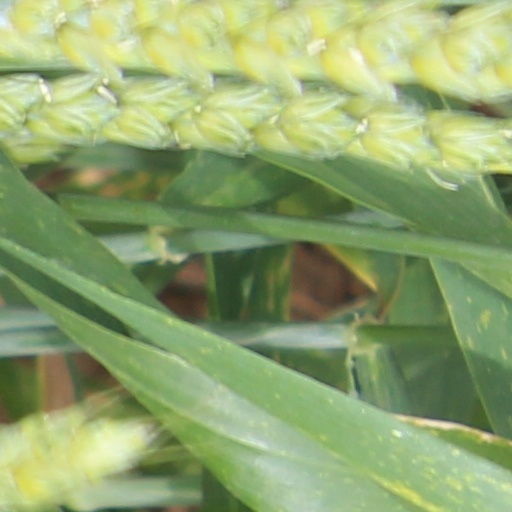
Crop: wheat